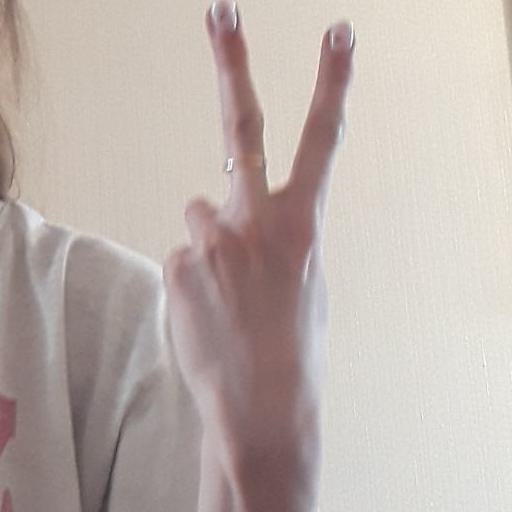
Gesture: peace_inverted